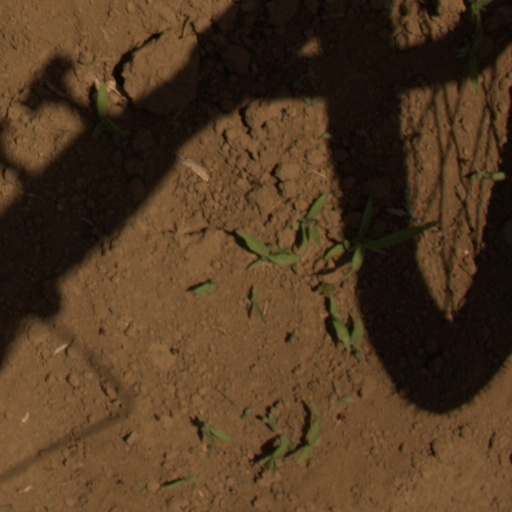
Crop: Jerusalem artichoke